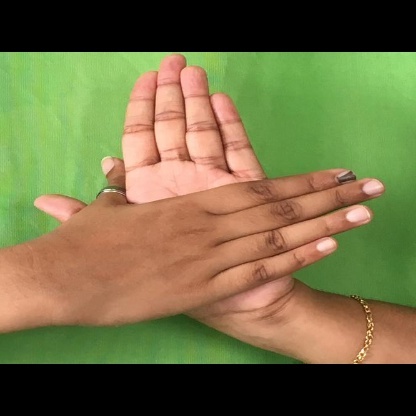
Mudra: Chakra